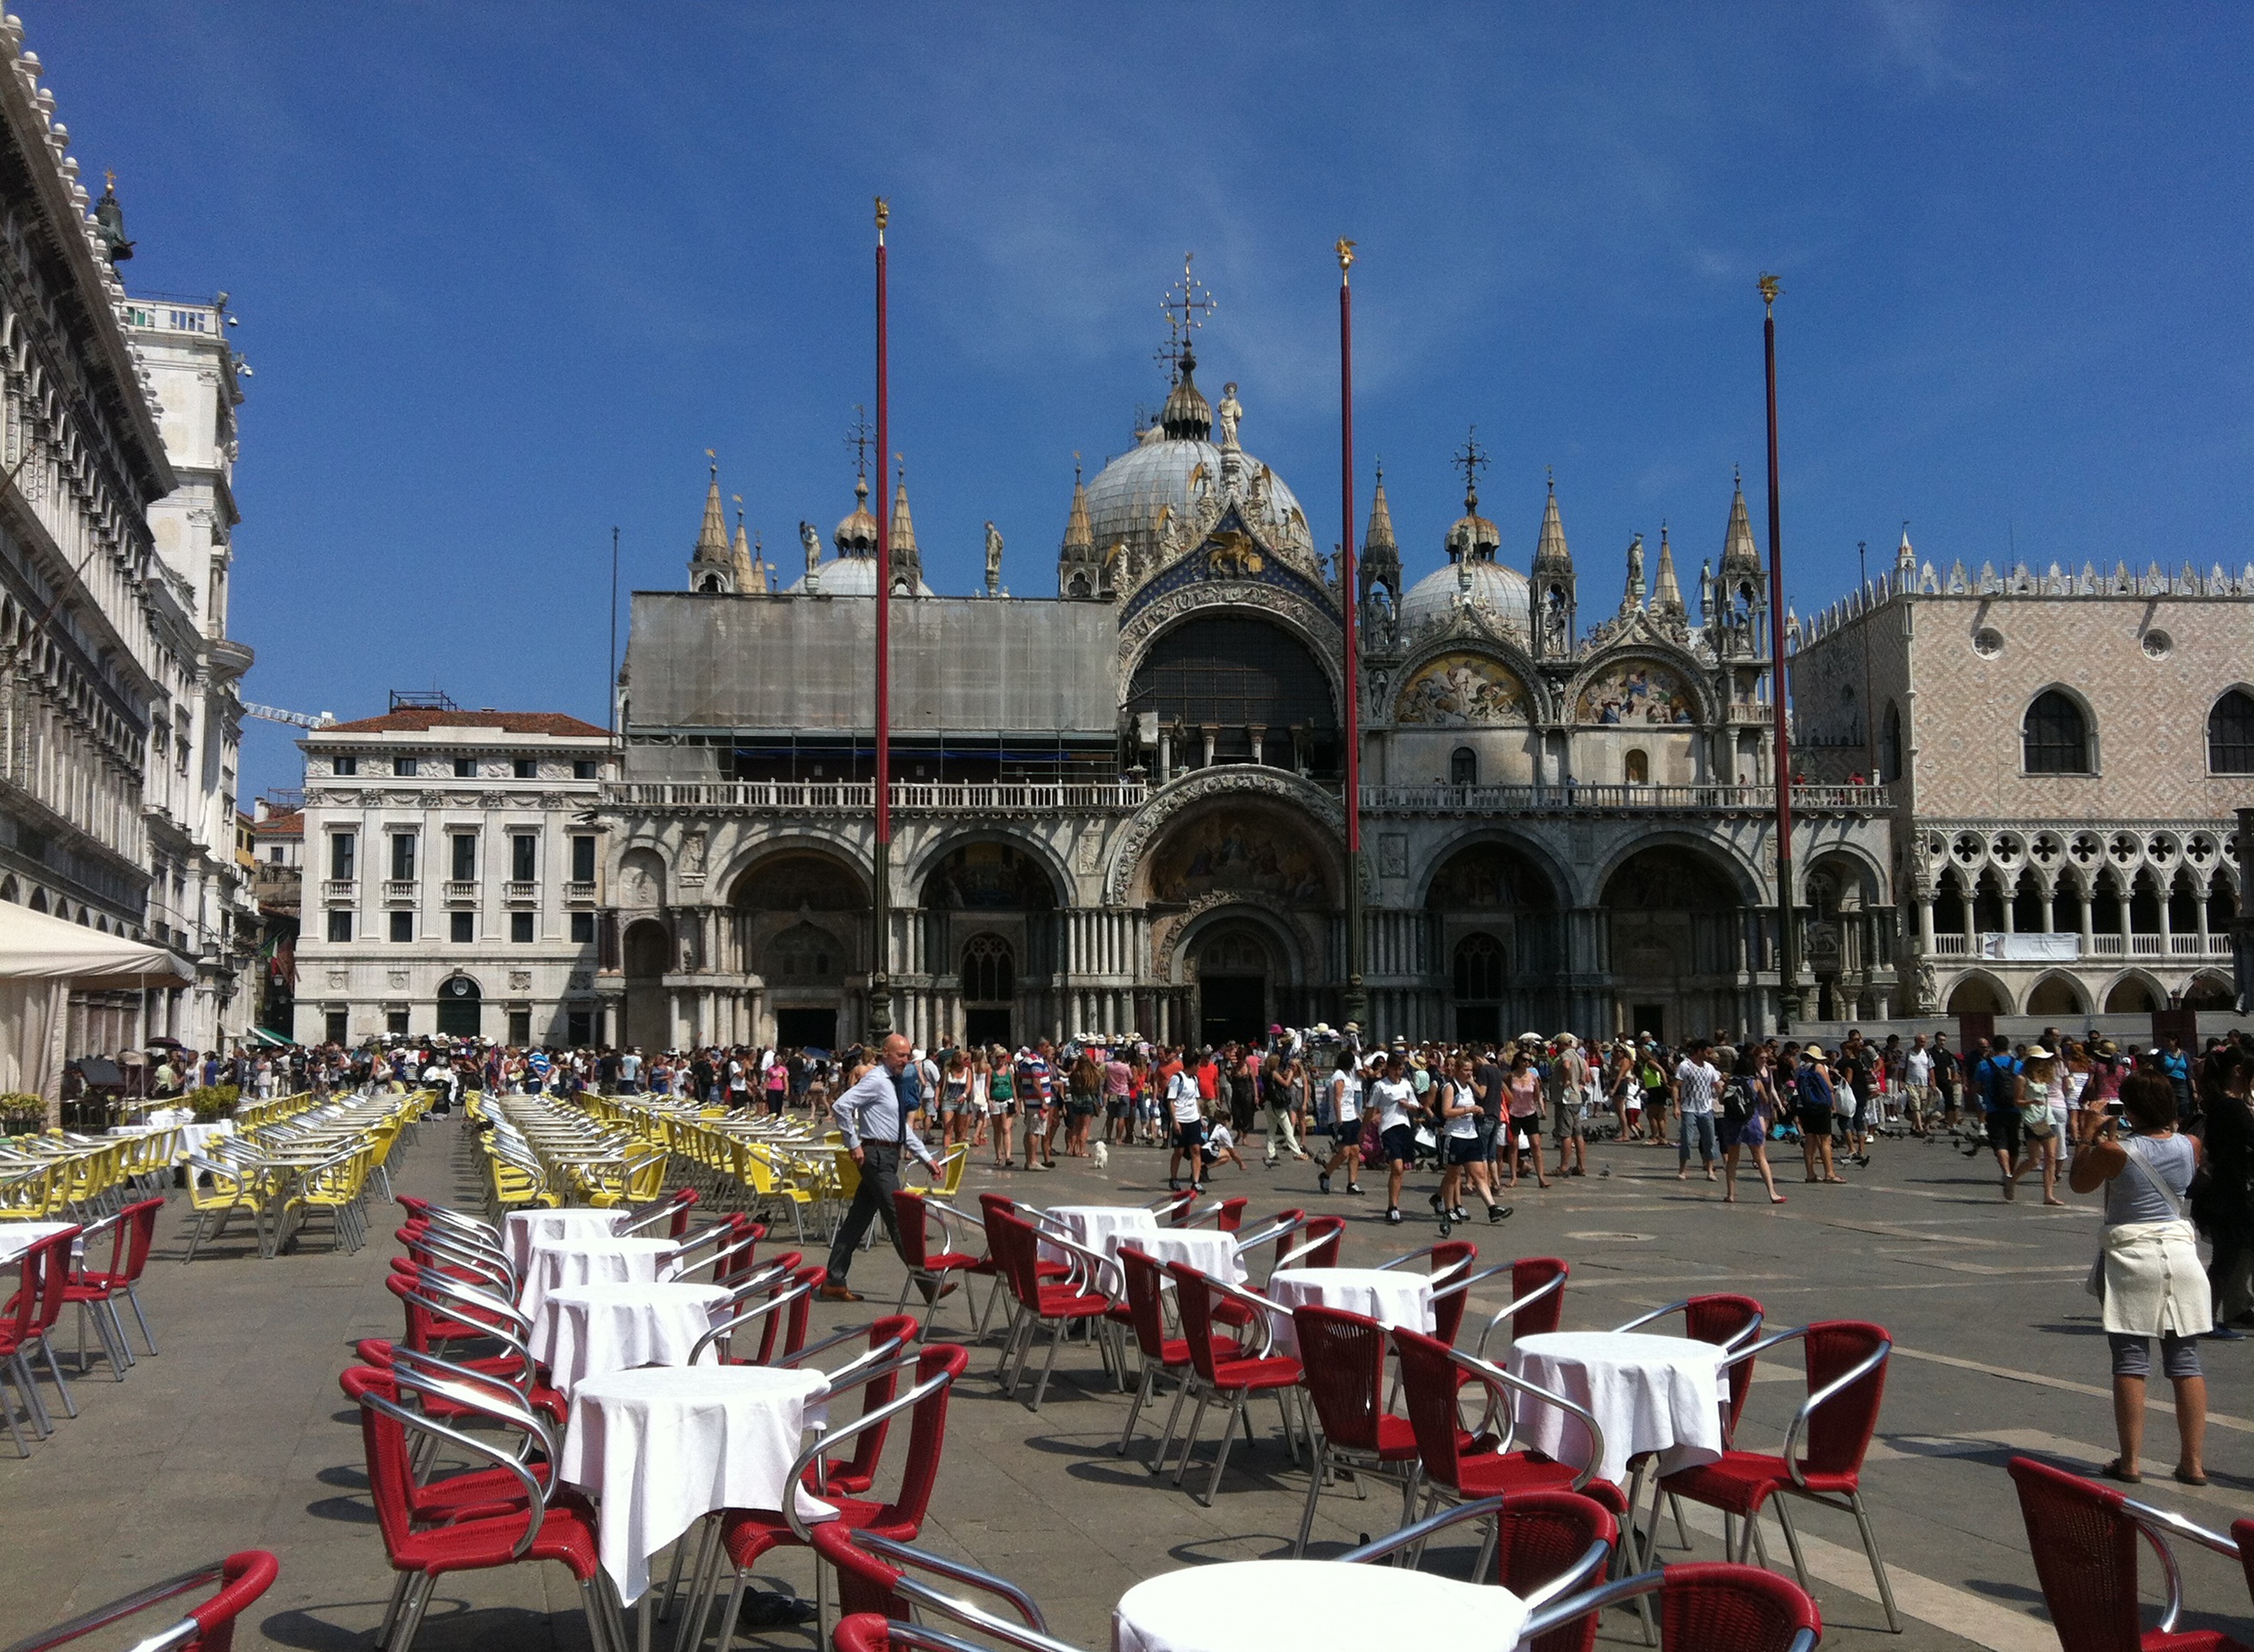
people, palace, city, crowd, summer, plaza, holiday, landmark, italy, venice, tourism, public space, terrace, town square, tours, san marco, human settlement, public square terrace